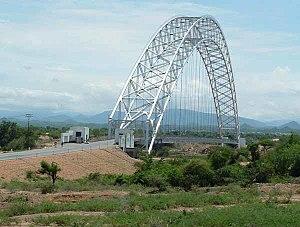
Cet article a pour objet de présenter une liste de ponts remarquables du Zimbabwe, tant par leurs caractéristiques dimensionnelles, que par leur intérêt architectural ou historique.
Cette liste des ponts en arc les plus grands au monde recense les ponts en arc présentant des portées supérieures à 200 m, classées par ordre décroissant de longueur. Cet indicateur de classement est le plus couramment utilisé pour hiérarchiser les ponts en arc. Si un pont a une longueur de travée supérieure à un autre, ce n'est pas pour autant que sa longueur de rive à rive ou de culée à culée est supérieure à celle de celui-ci.
Le pont de Birchenough sur la rivière Sabi fait partie de la route qui relie Mutare et Masvingo. Il est situé dans la province de Manicaland au Zimbabwe. Le pont est situé à 62 km de Chipinge. Birchenough Bridge désigne à la fois l'ouvrage et le village voisin.